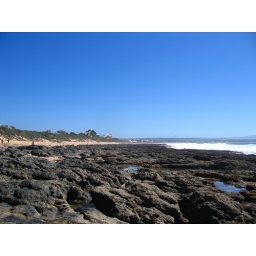
this was the low tide after the highest tide in fifty years subsided....the swell had cleaned the rocks of sand